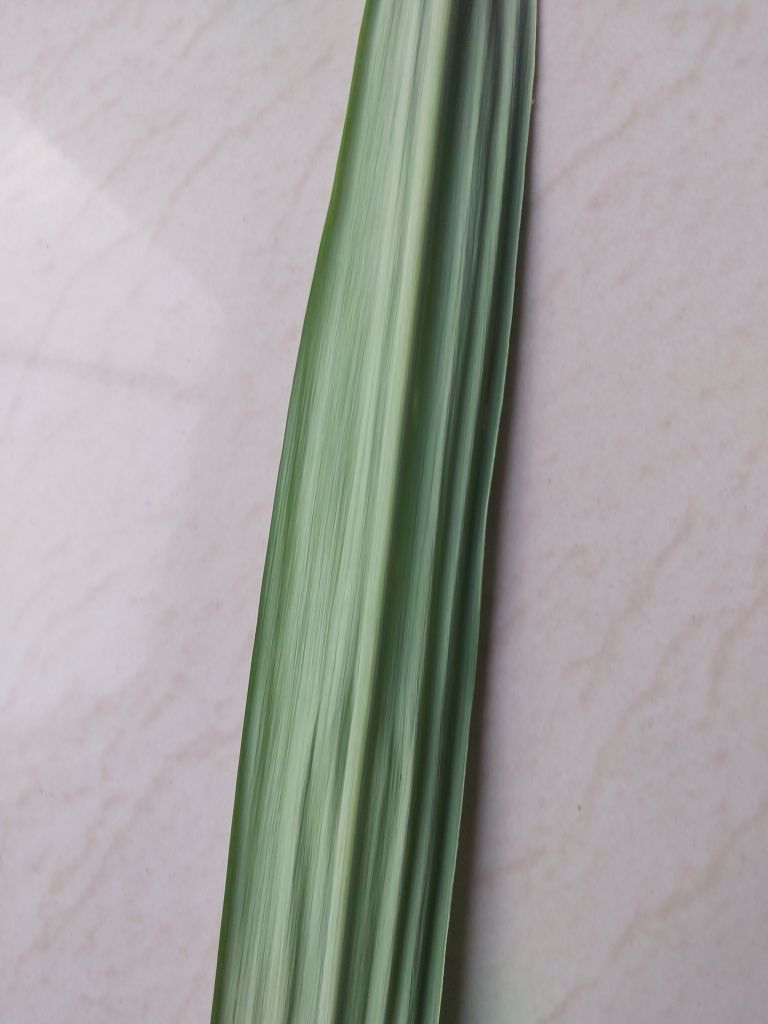
Label: Viral Disease